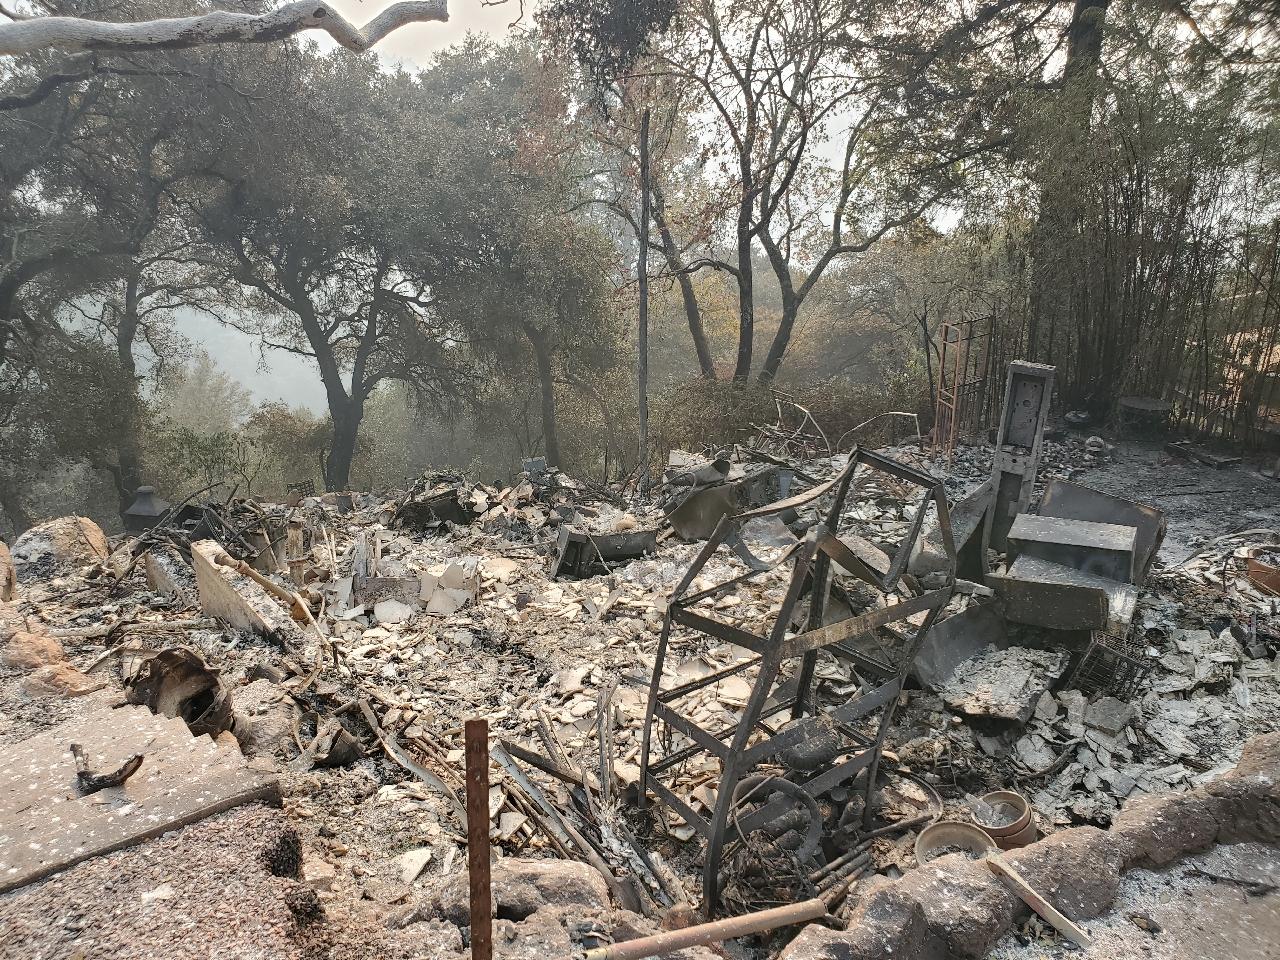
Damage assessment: destroyed